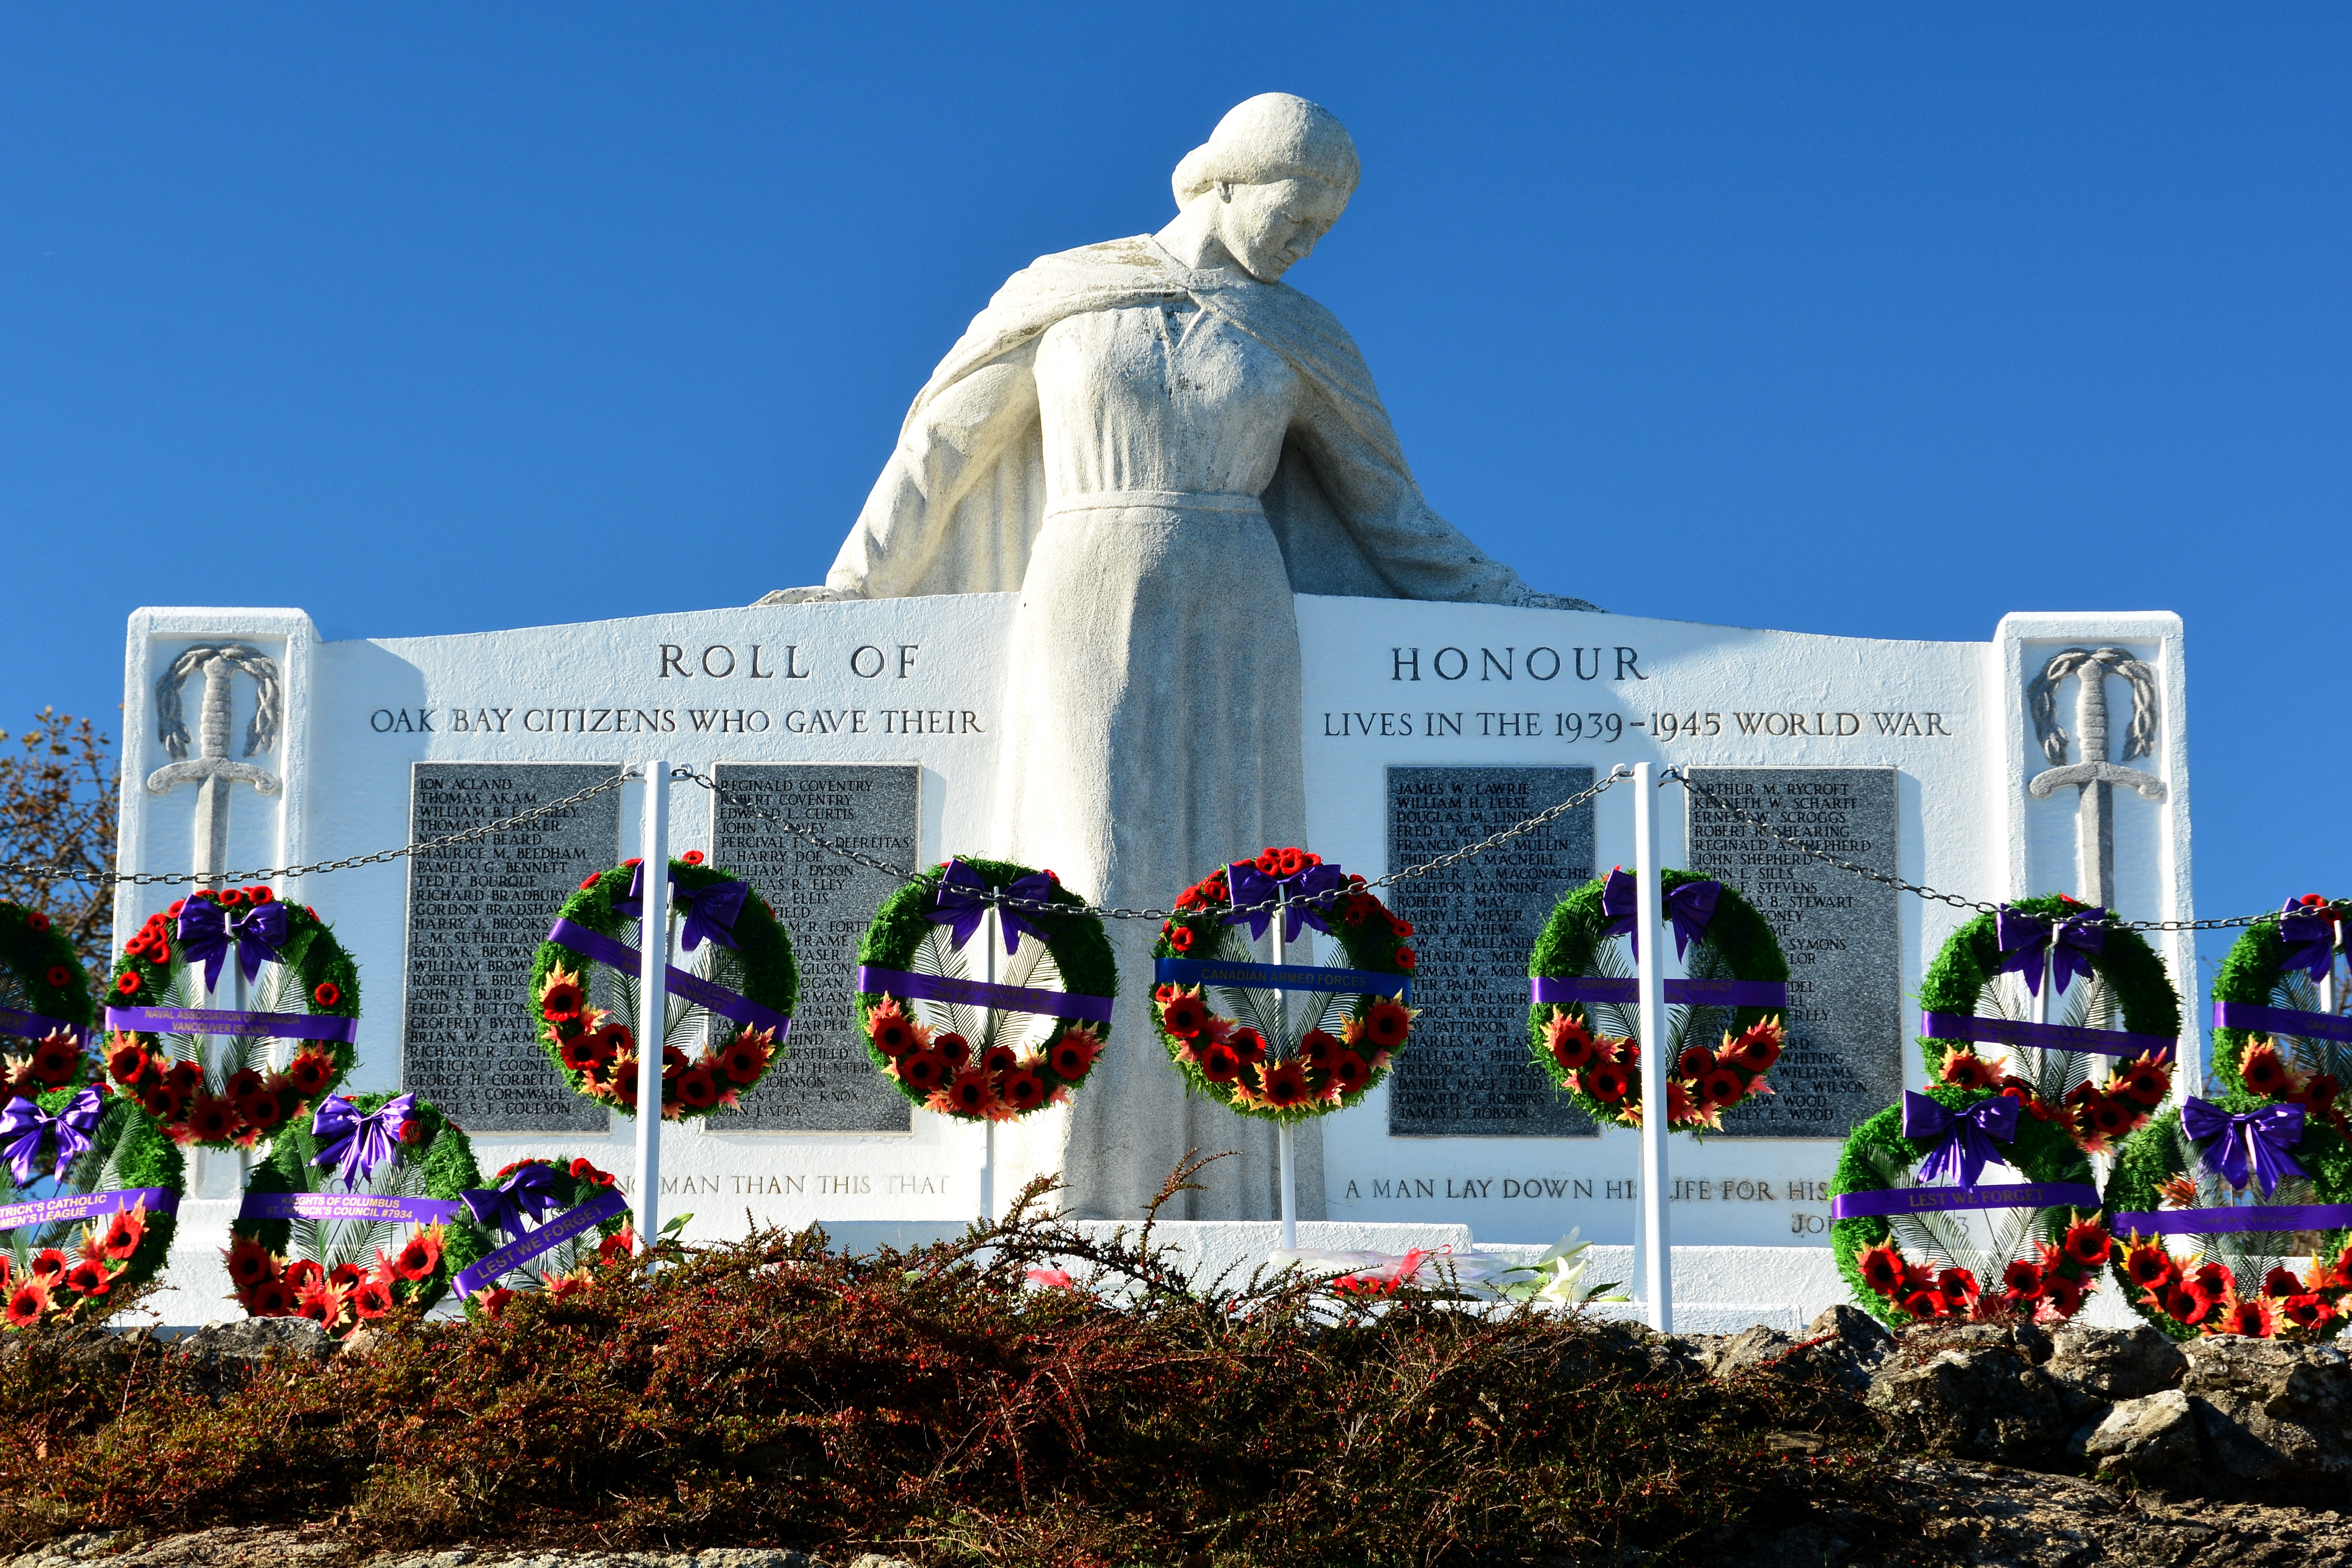
monument, statue, symbol, landmark, patriotism, sculpture, memorial, veterans, war memorial, hero